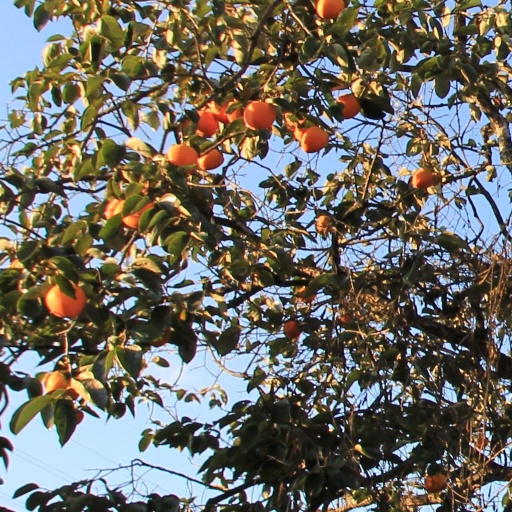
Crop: grape